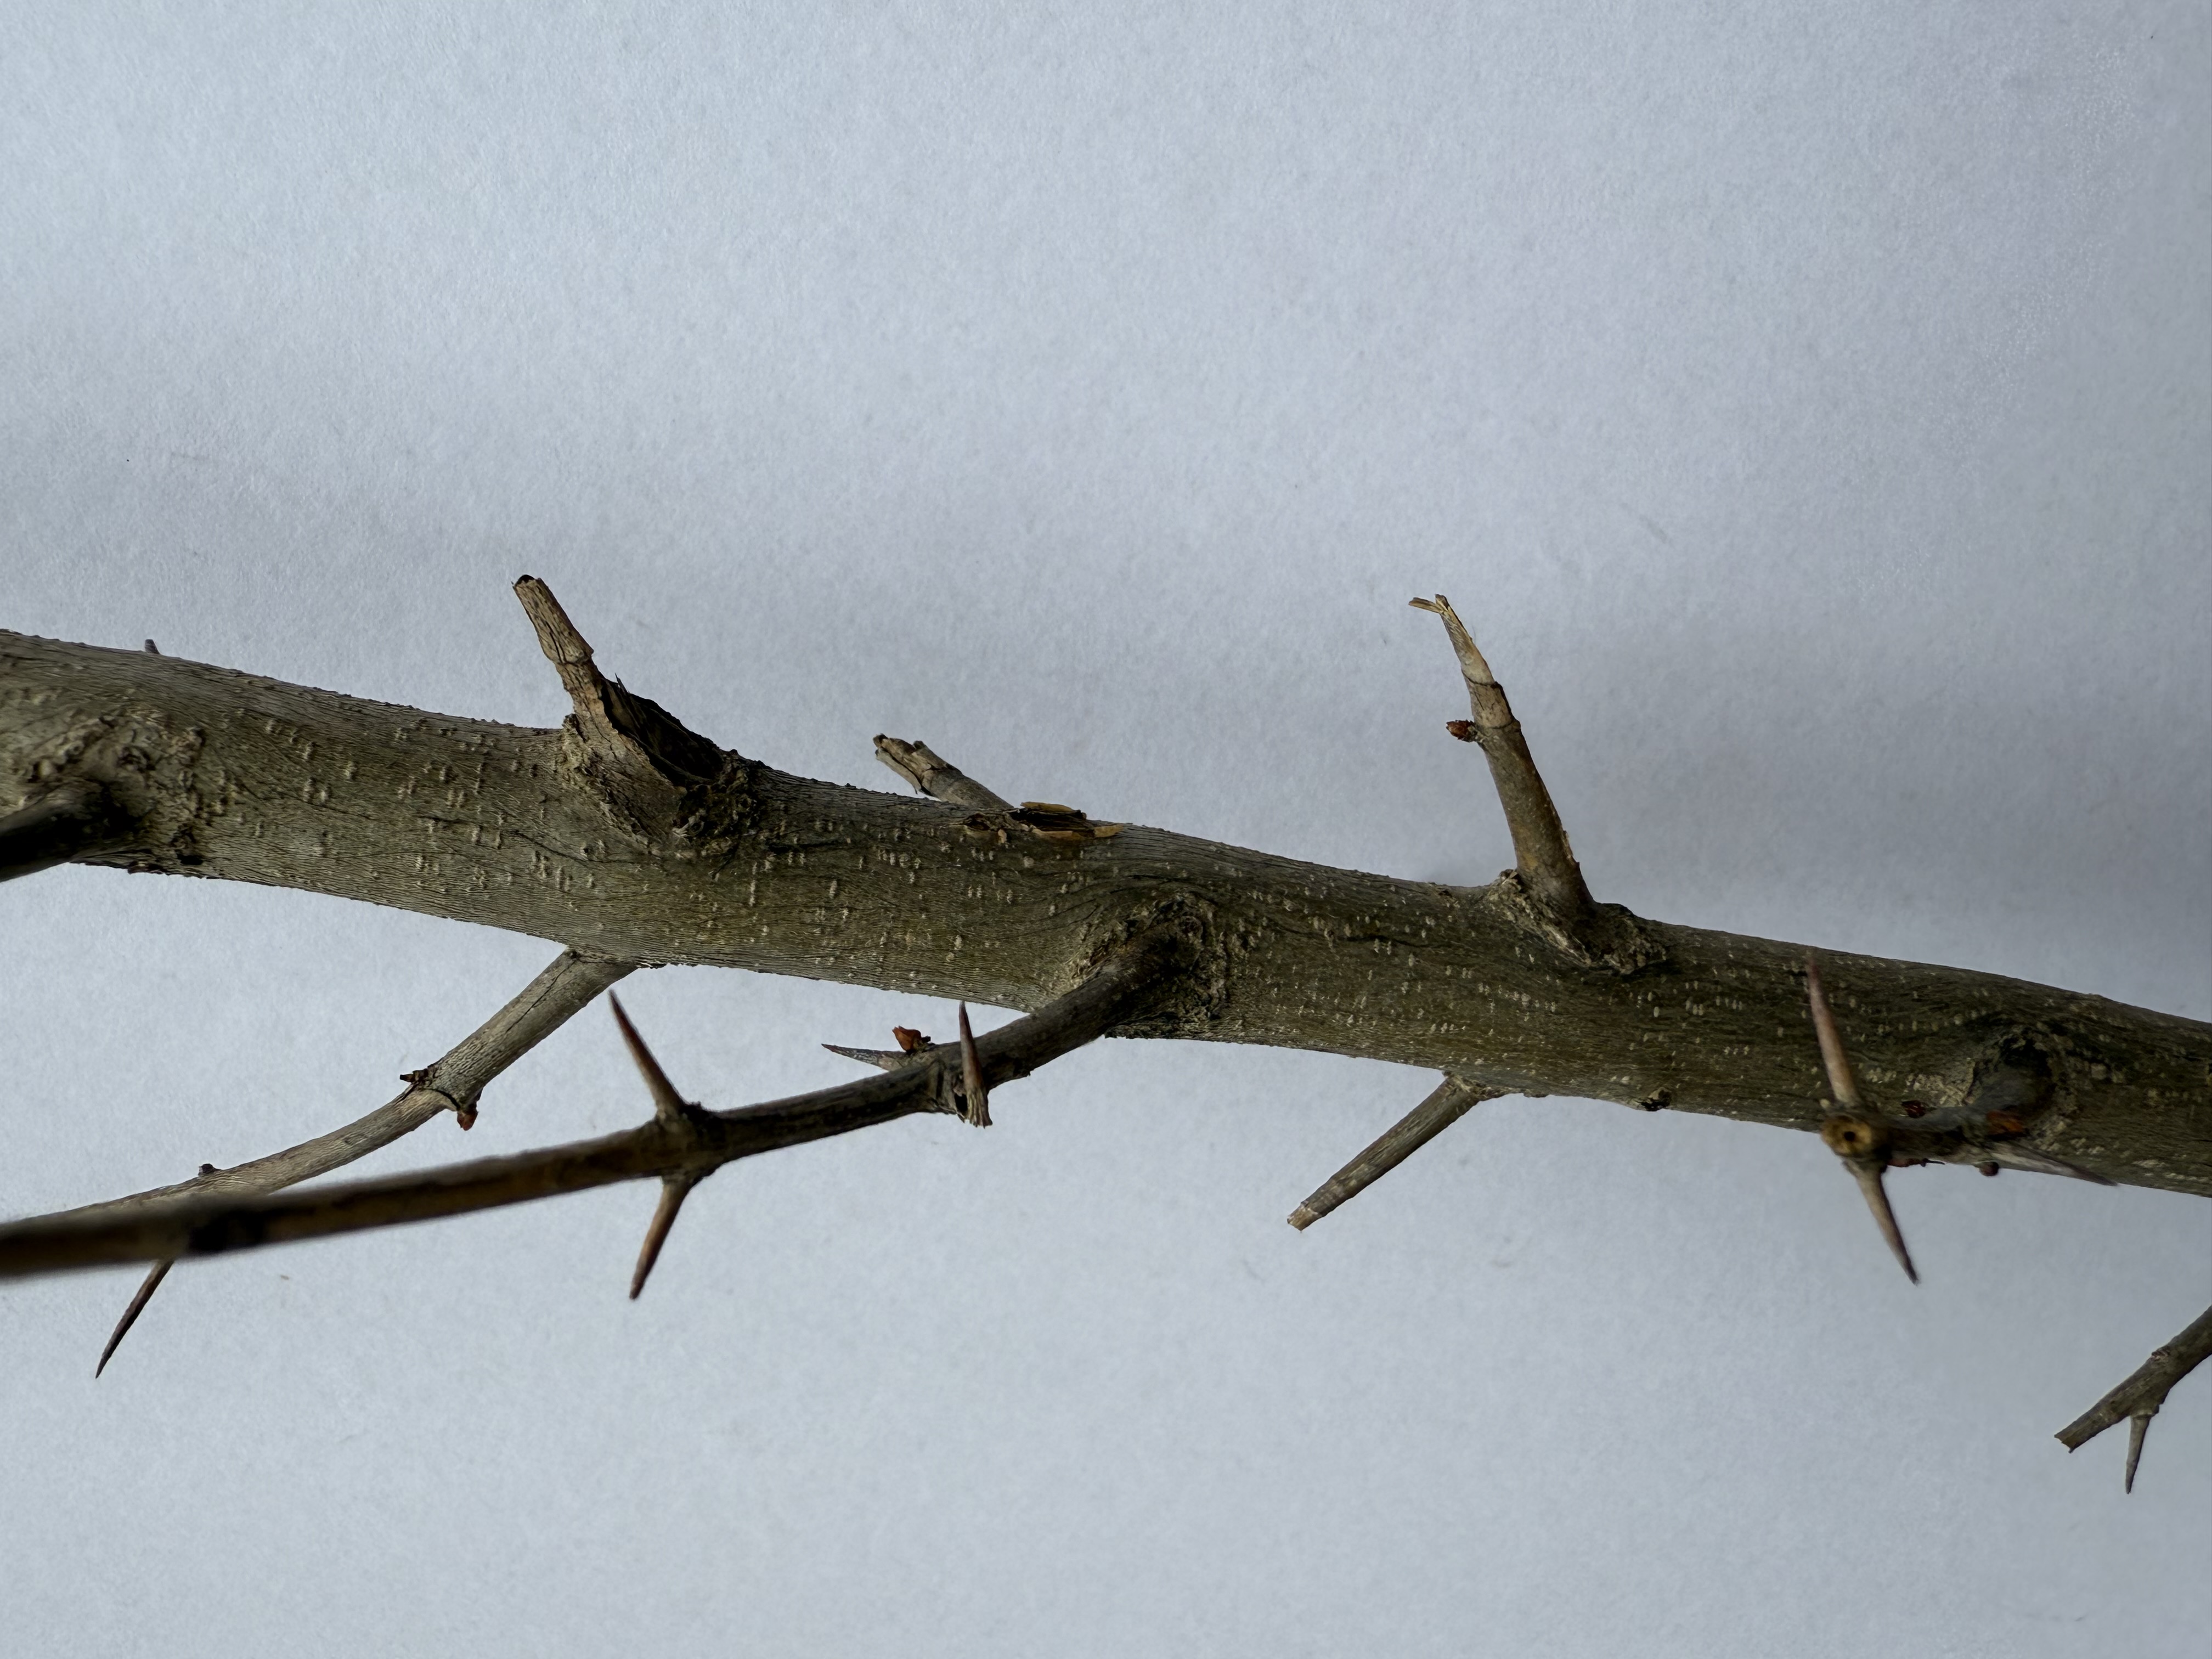
Variety: Pomegranate